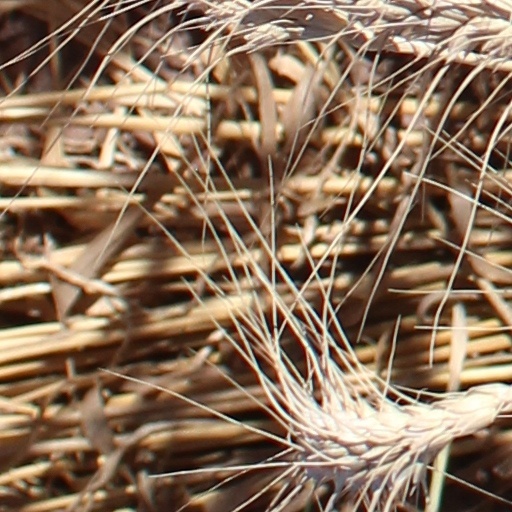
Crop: wheat